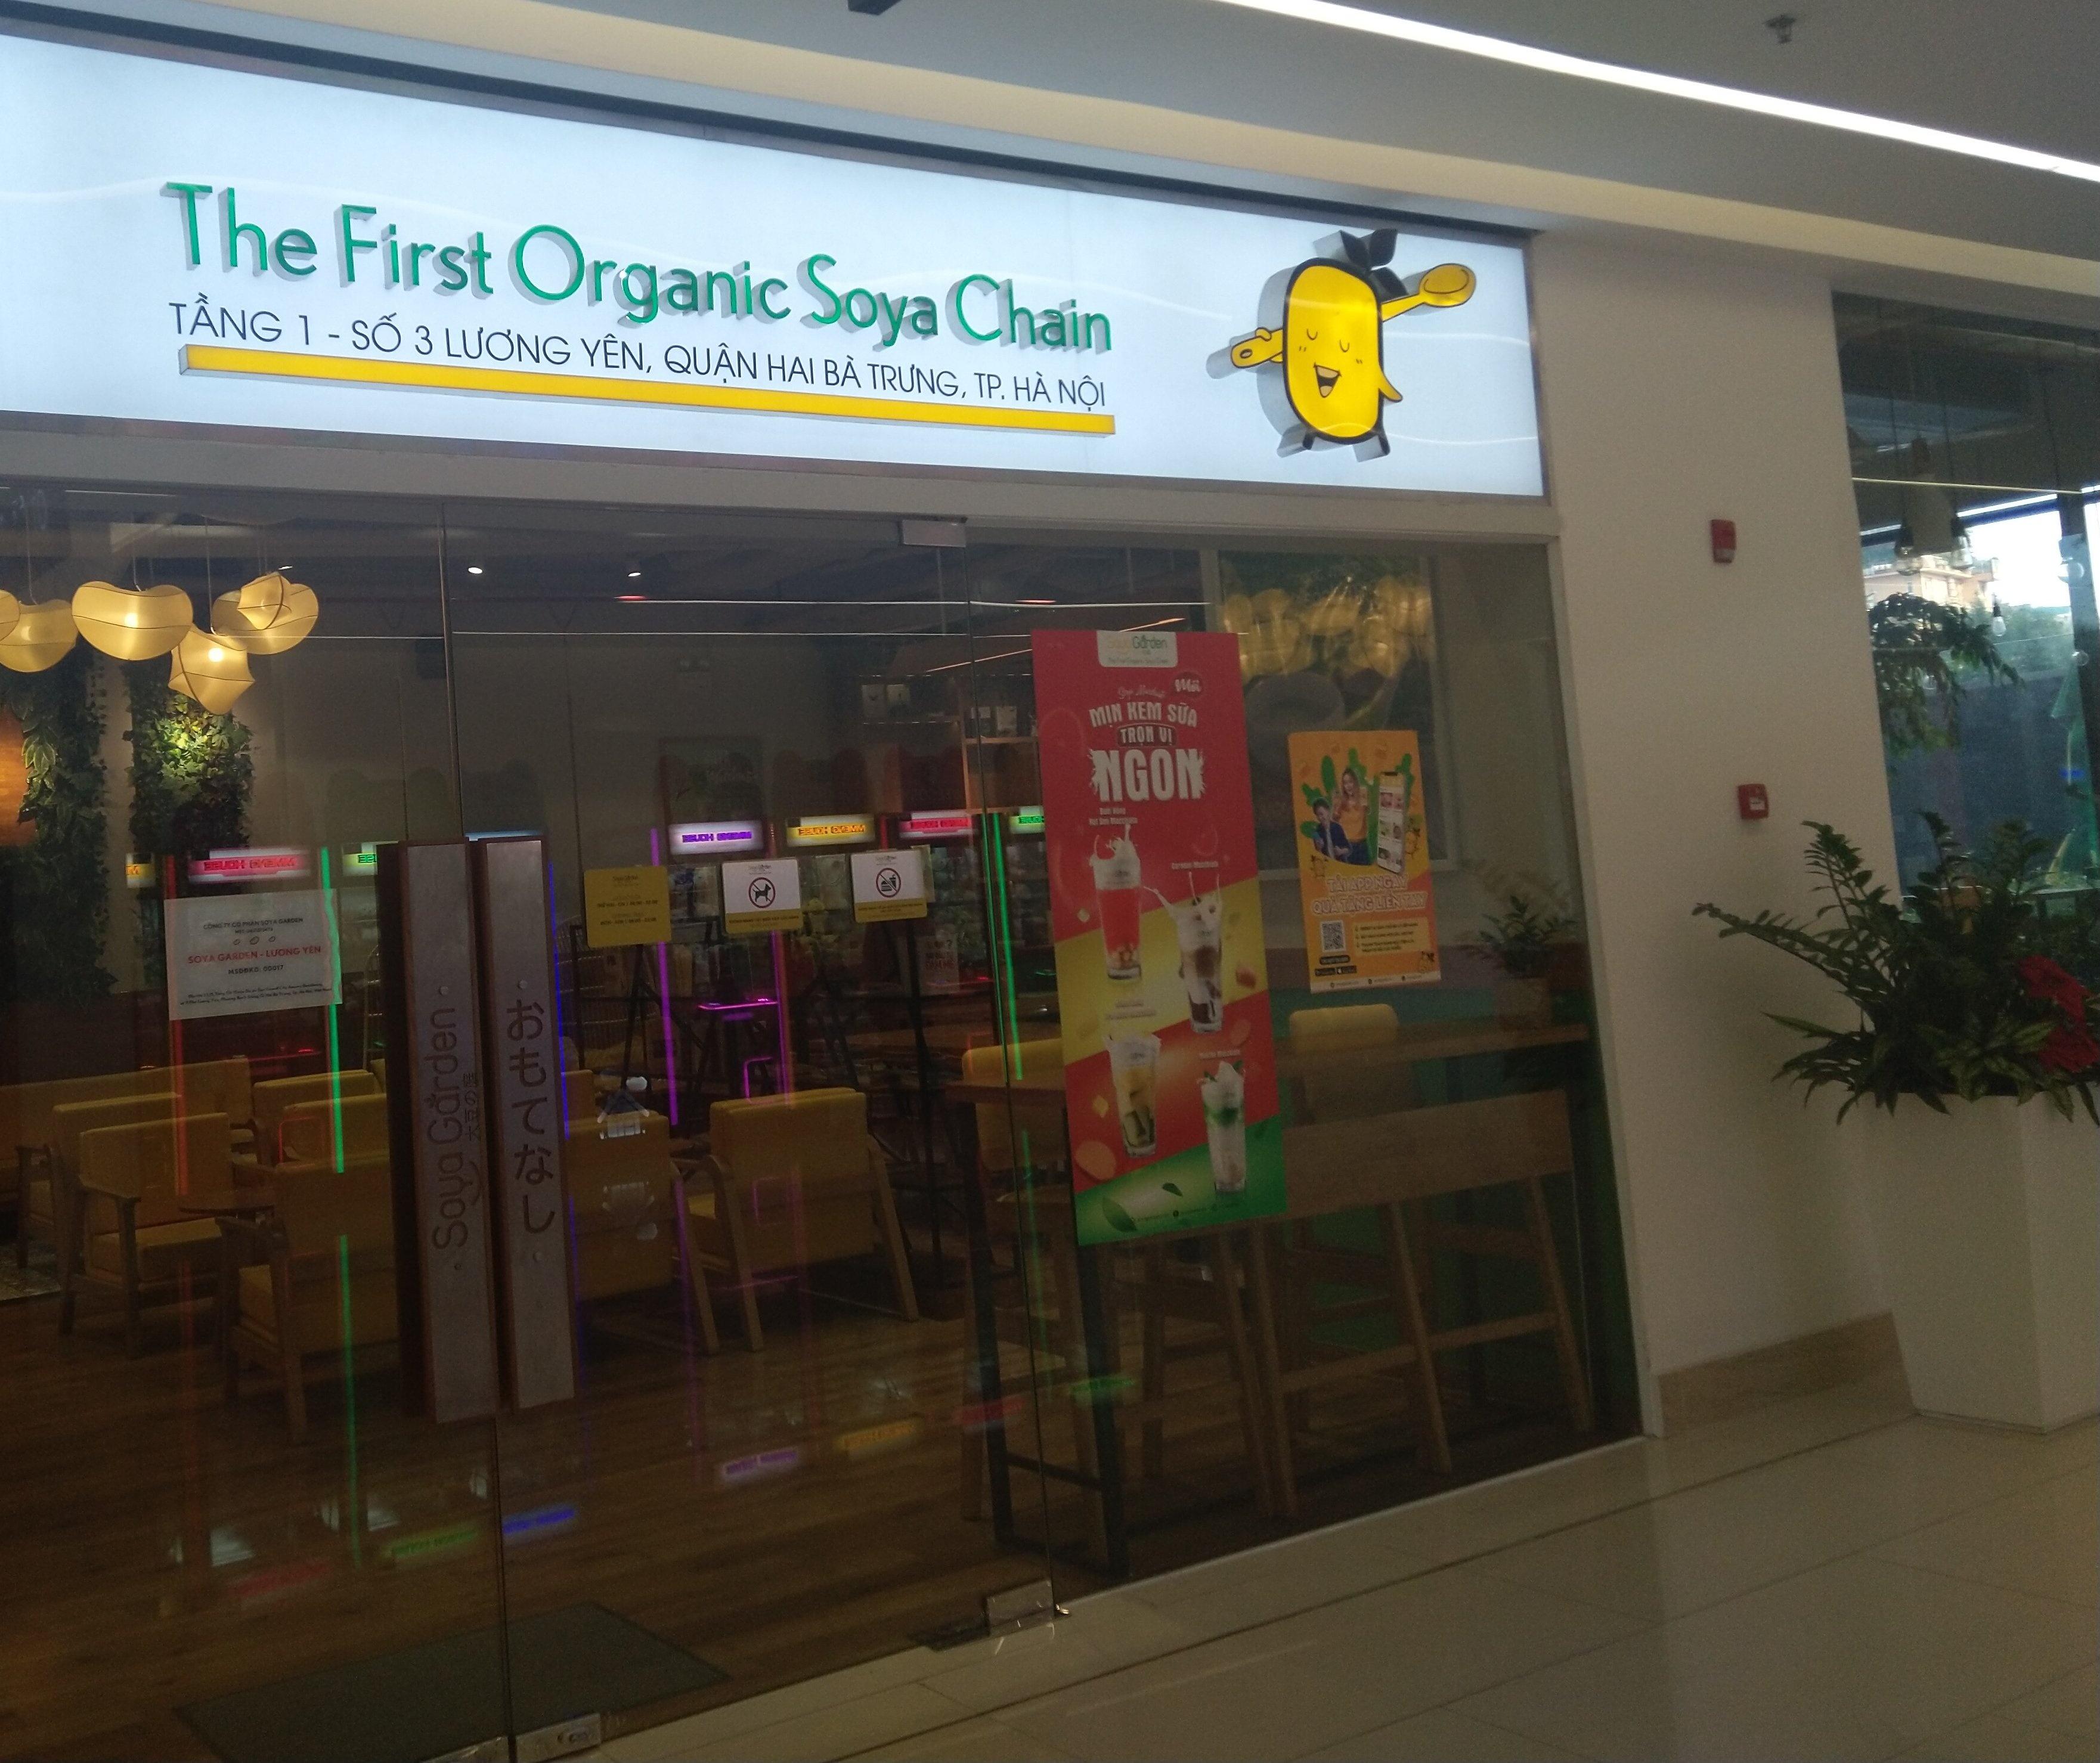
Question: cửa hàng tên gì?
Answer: cửa hàng tên the first organic soya chain